Line of Fire (novel)

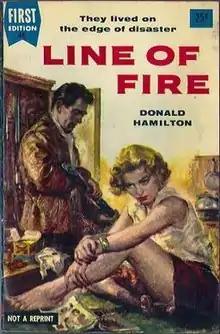
Paperback original

Line of Fire is a thriller novel by Donald Hamilton.